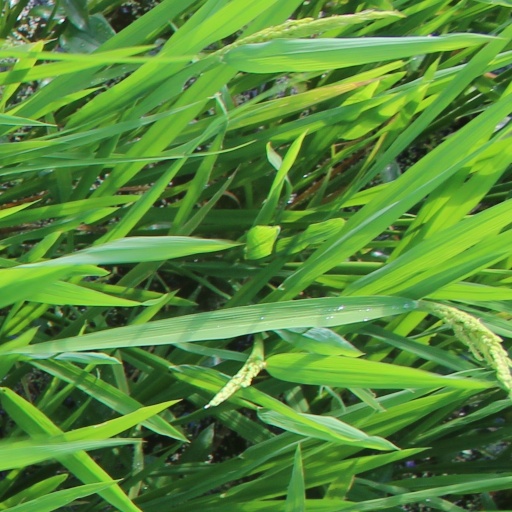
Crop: rice